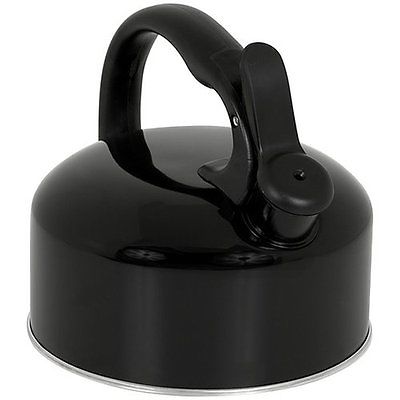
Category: kettle